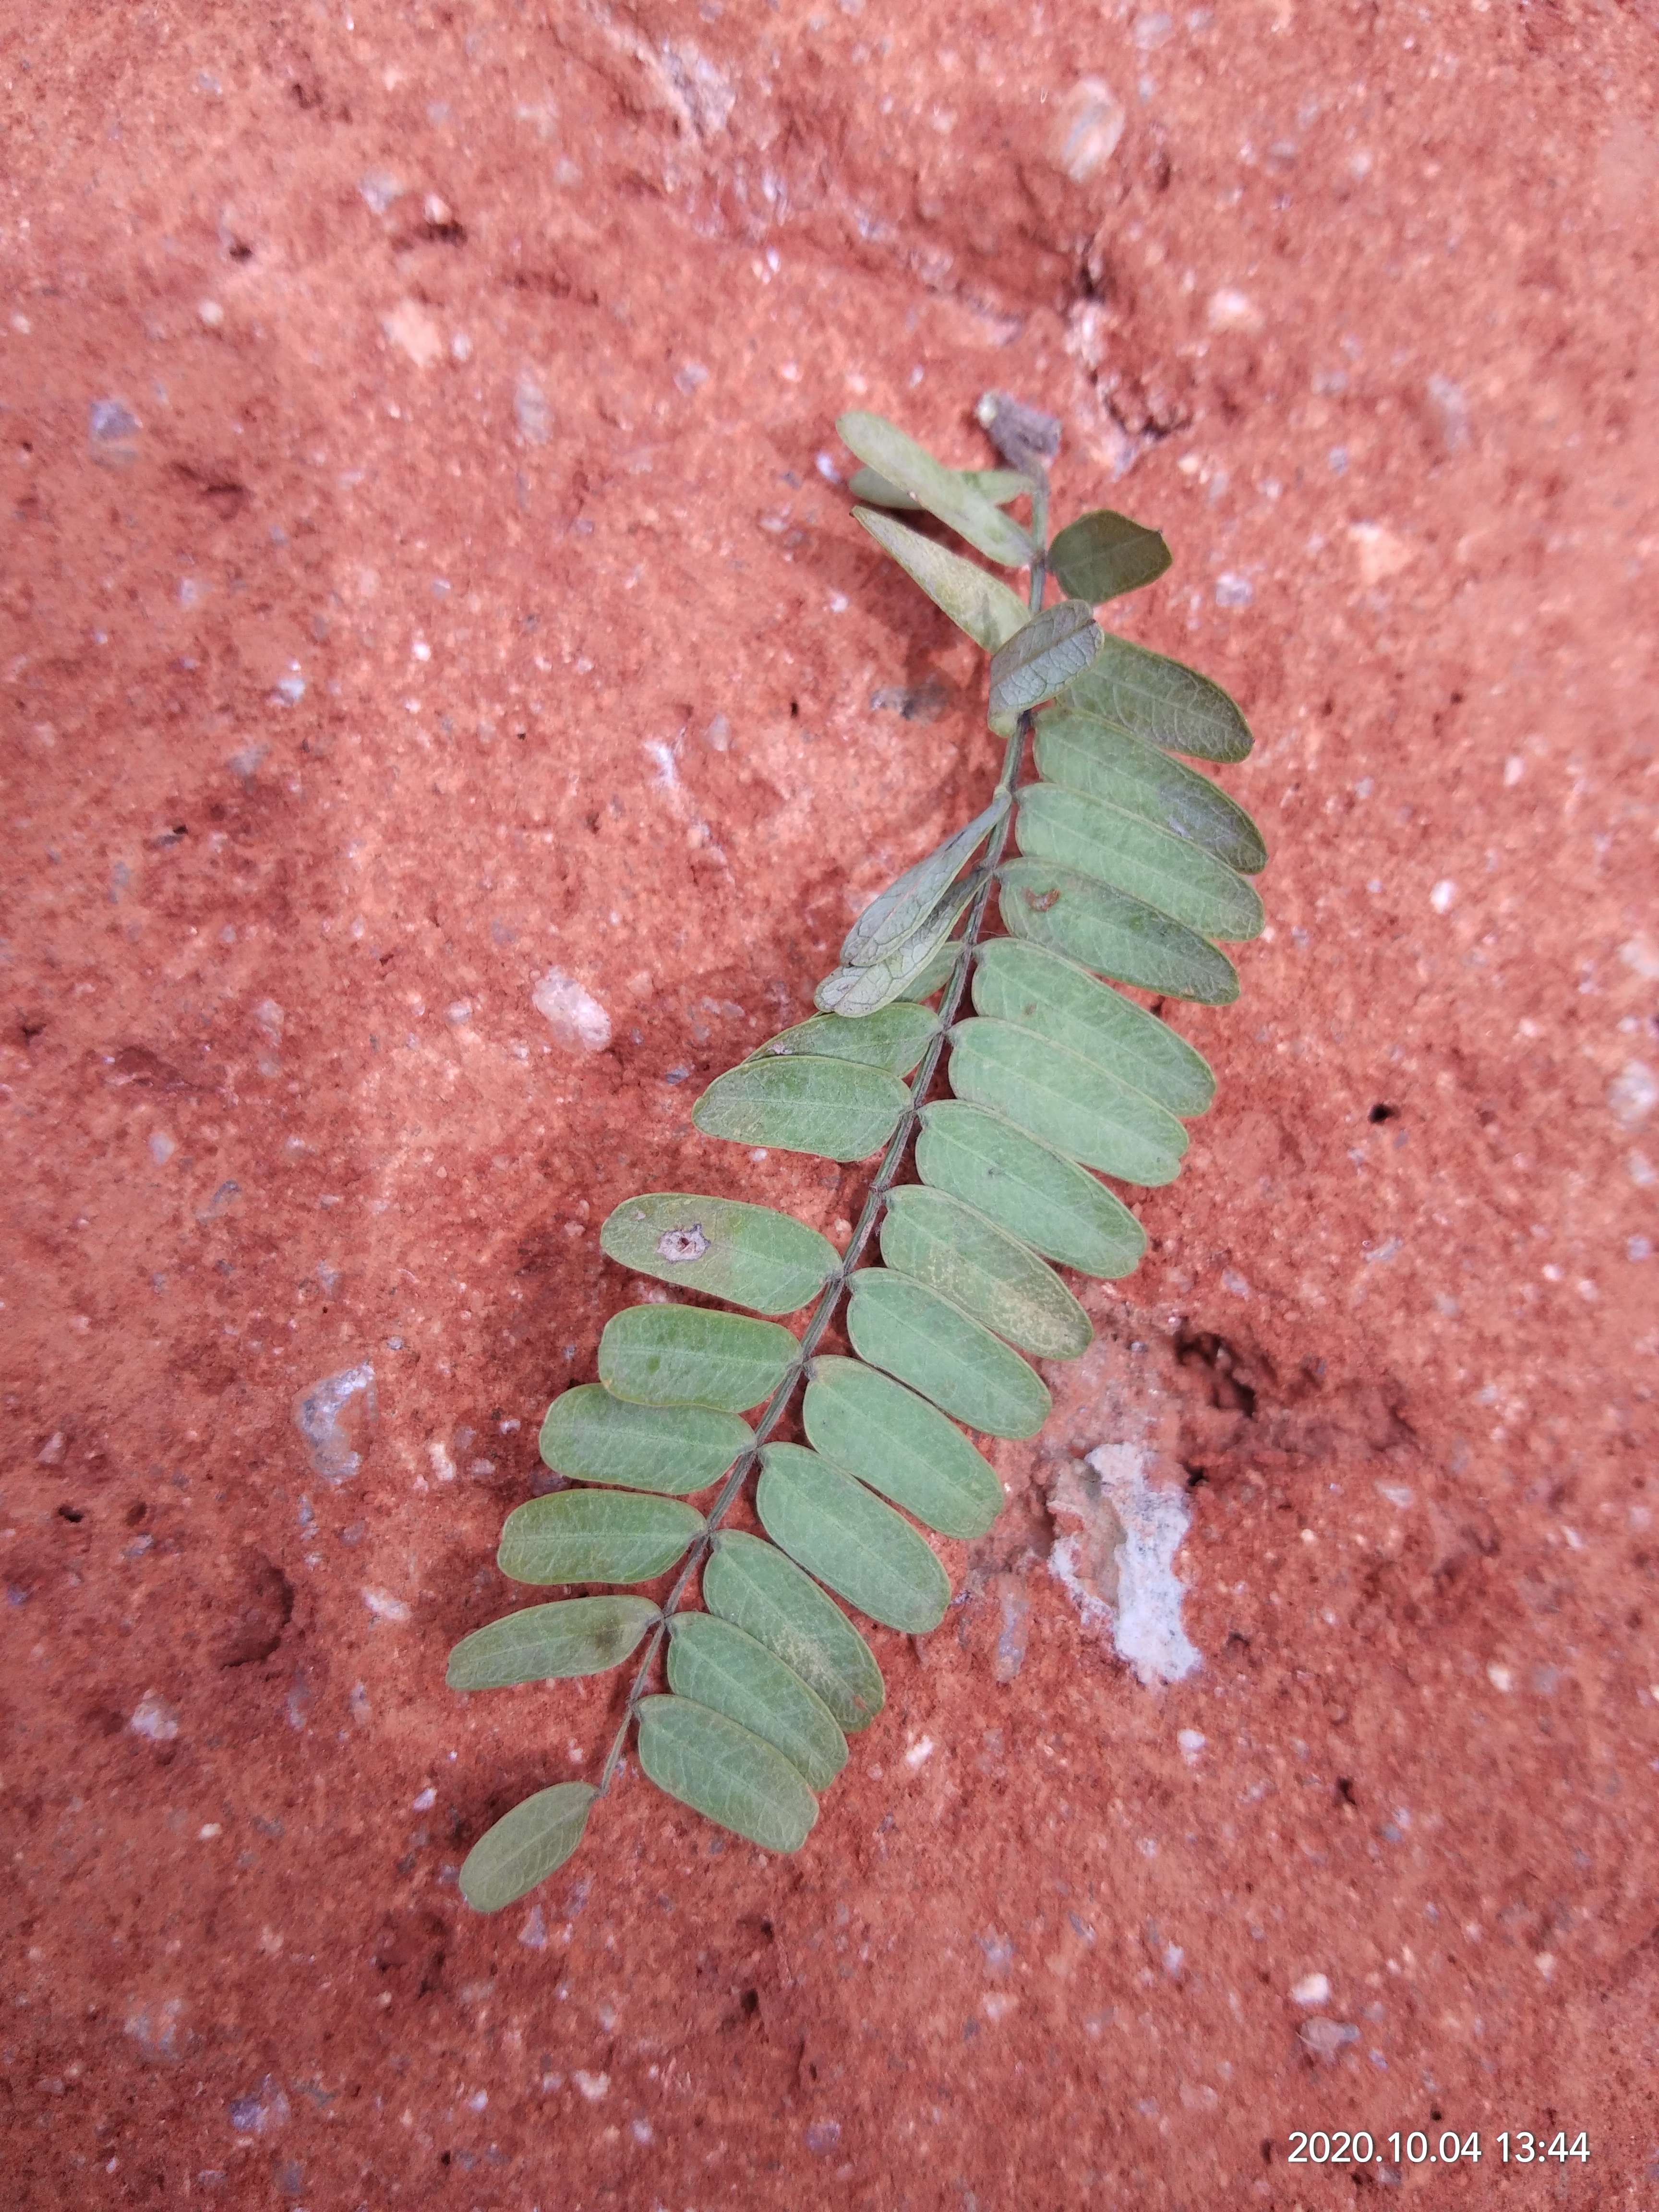
Plant: Tamarind